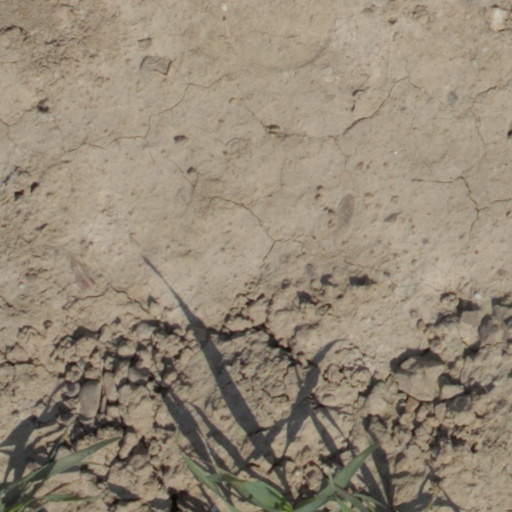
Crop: wheat